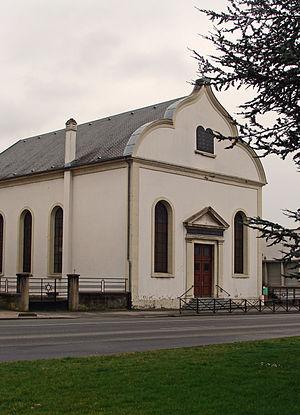
Synagogue de Forbach, avenue Saint-Rémy, construite de 1835 à 1836.
La synagogue de Forbach est un lieu de culte juif situé avenue Saint-Rémy, face à l’Hôtel de Ville de Forbach en Moselle. Elle succède à une synagogue plus ancienne disparue, située au même emplacement. La synagogue de Forbach, construite en 1835, est l'un des plus anciens monuments de la ville.
Forbach est une commune française du département de la Moselle en région Grand Est. Localisée en Lorraine, dans la région naturelle du Warndt, c'est avec 21 552 habitants en 2017 la commune la plus peuplée de l'ancien bassin houiller lorrain et la quatrième de son département.